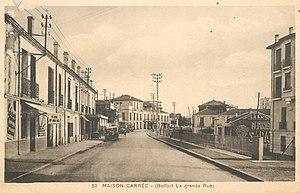
Photographie (v.1929?) de la même artère après aménagement.
El-Harrach est une localité dans la banlieue d'Alger en Algérie. Simple lieu-dit sur la route d'Alger jusqu'au milieu du XIXᵉ siècle, cette localité devient la 12ᵉ ville d'Algérie au début des années 1950, avant d'être absorbée par la ville d'Alger à laquelle elle est rattachée administrativement en 1959 en tant qu'arrondissement. Le territoire historique d'El-Harrach est aujourd'hui partagé entre plusieurs communes de la wilaya d'Alger et certains de ses faubourgs constituent encore certains des quartiers les plus populaires et populeux de la capitale algérienne.